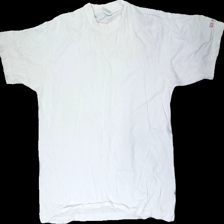
View: front
Type: T-shirt
Category: Unisex
Brand: Not in the list
Brand text on label: Best in towm
Colors: White
Material: 100% cotton
Cut: Regular, C-collar
Size: L
Season: All
Stains: Minor
Price range: <50
Recommended usage: Recycle